Johannes Focher

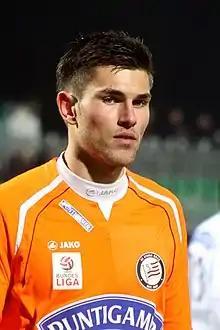
Focher in 2013

Johannes Focher (born 20 January 1990) is a German former professional footballer who most recently played as a goalkeeper for Oberliga Westfalen club RSV Meinerzhagen.